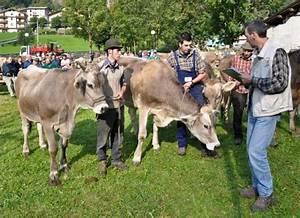
cow